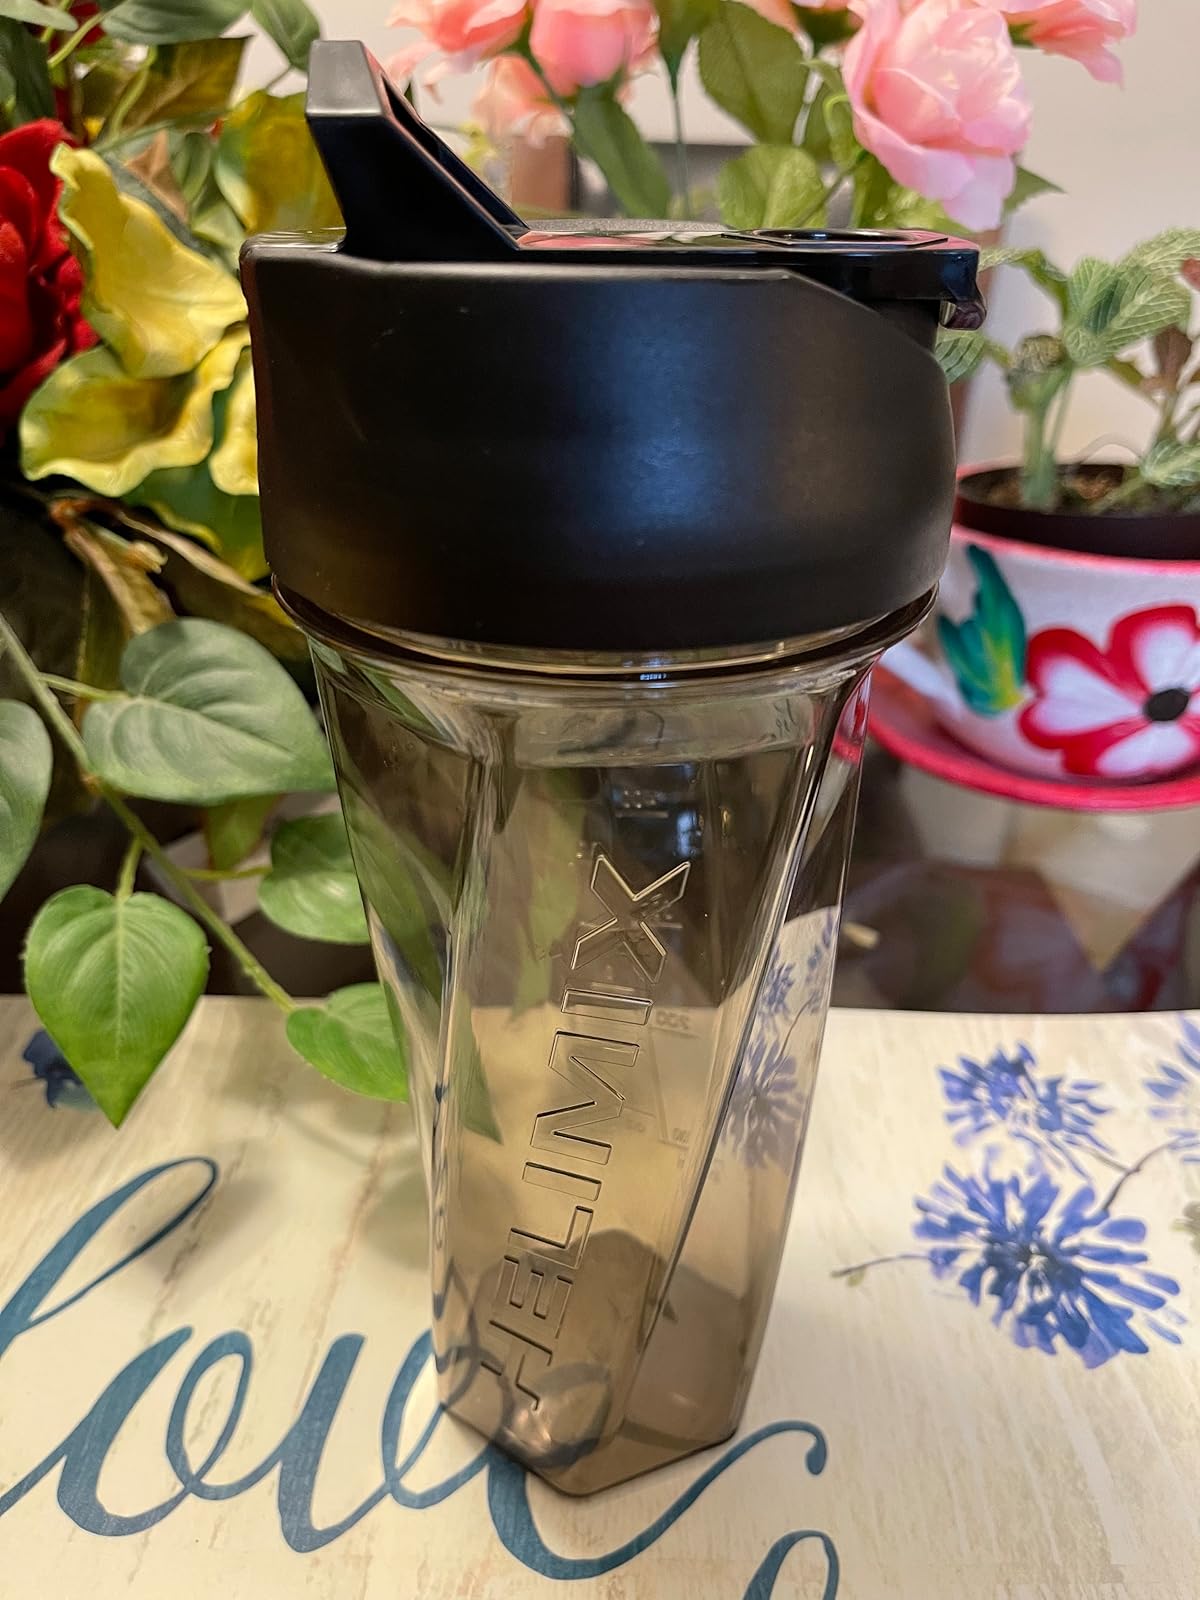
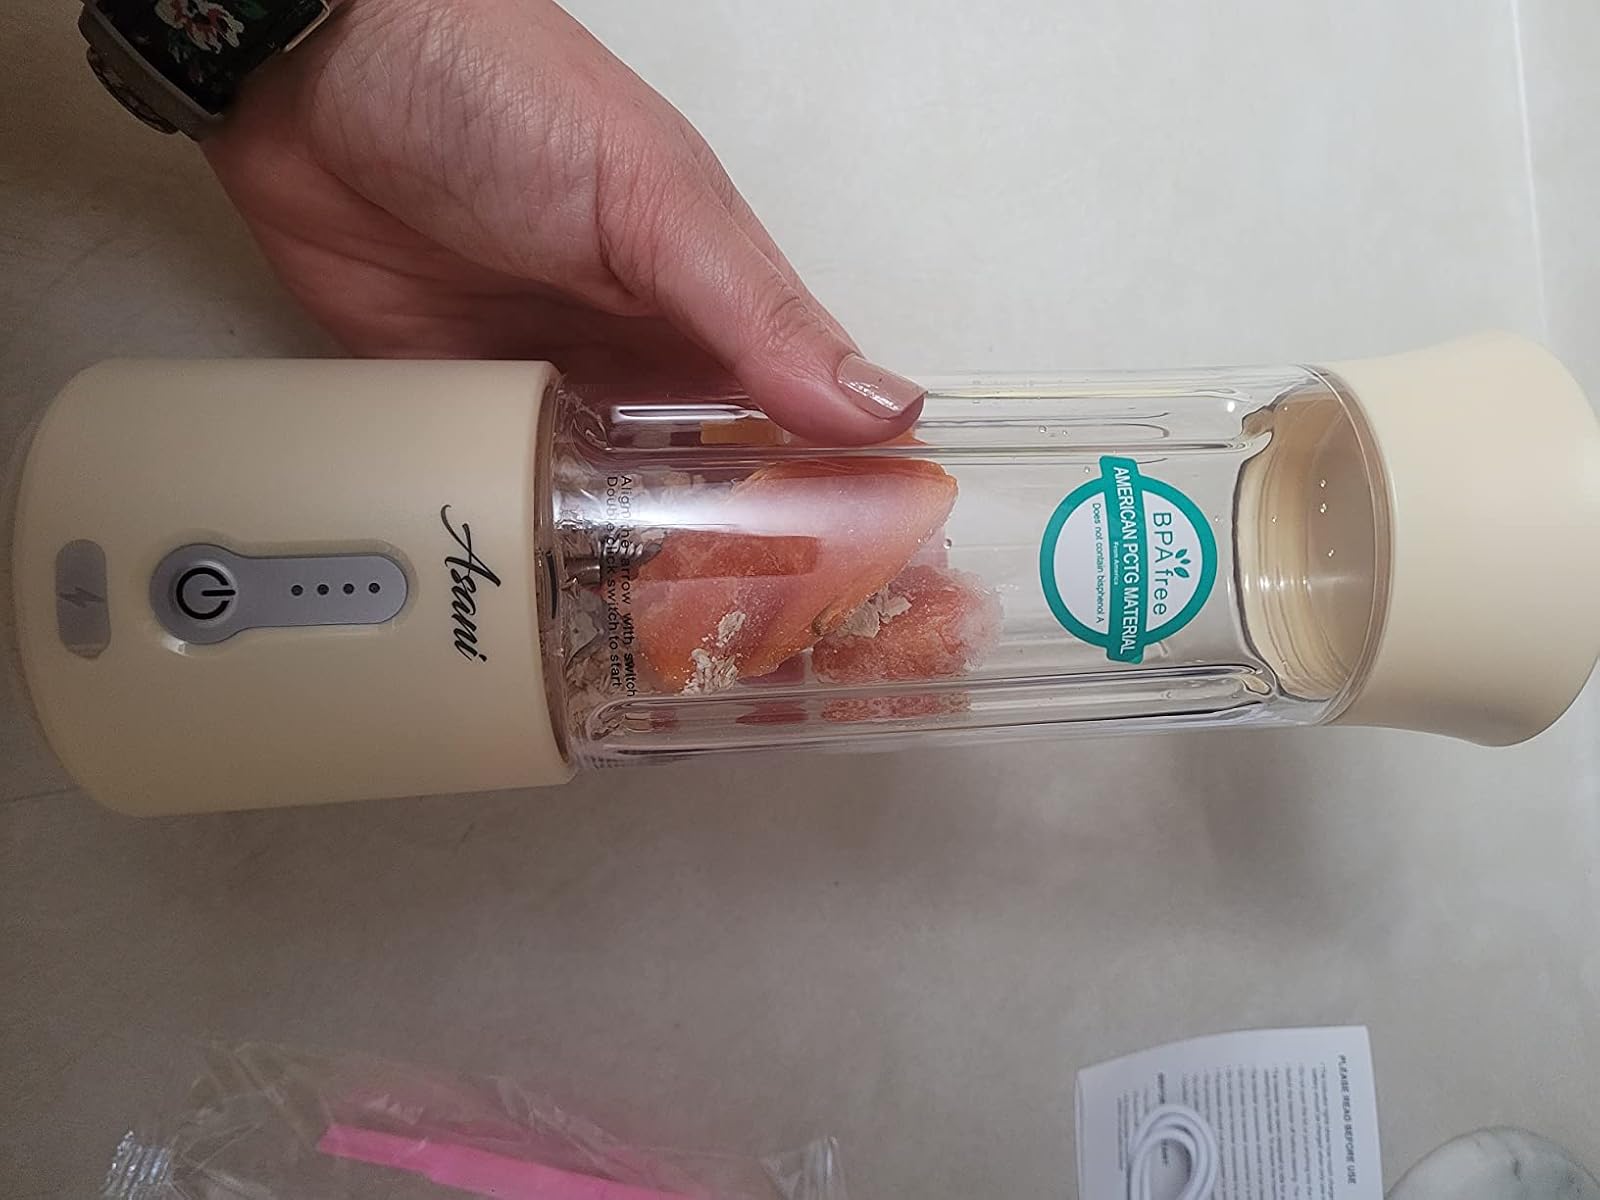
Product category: items_blender
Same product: no